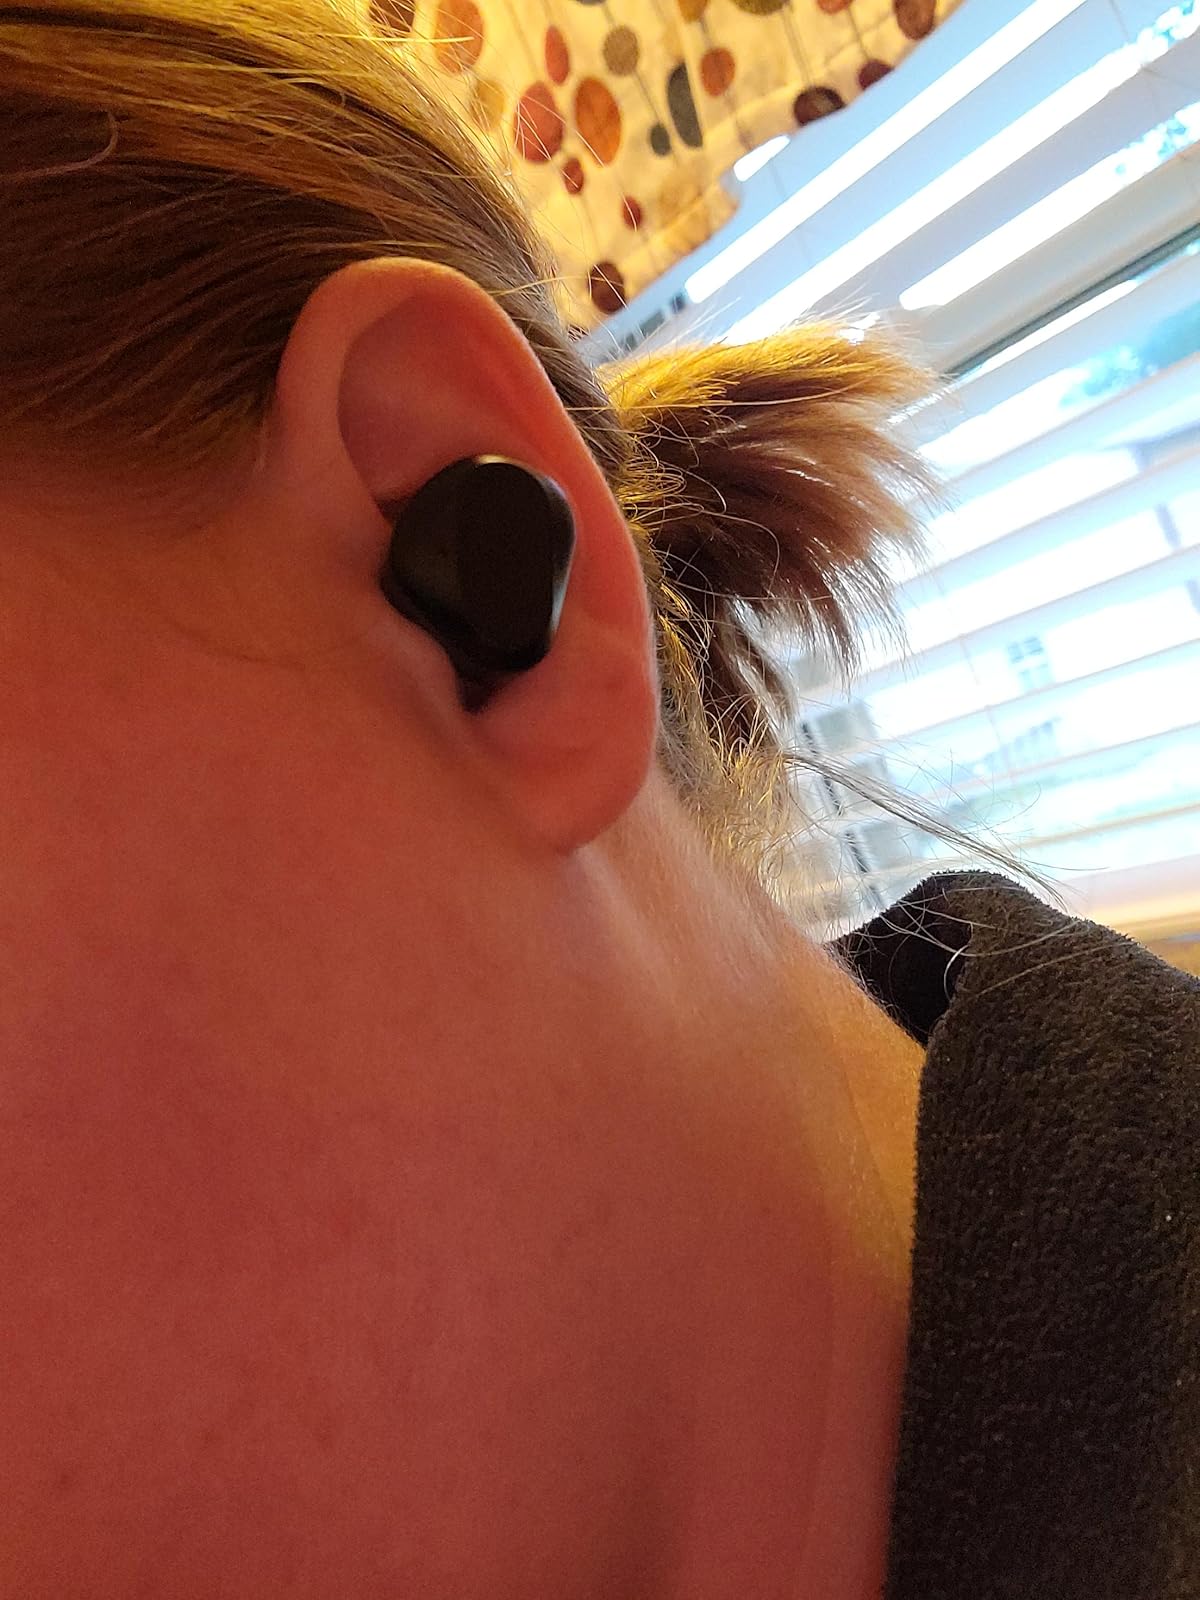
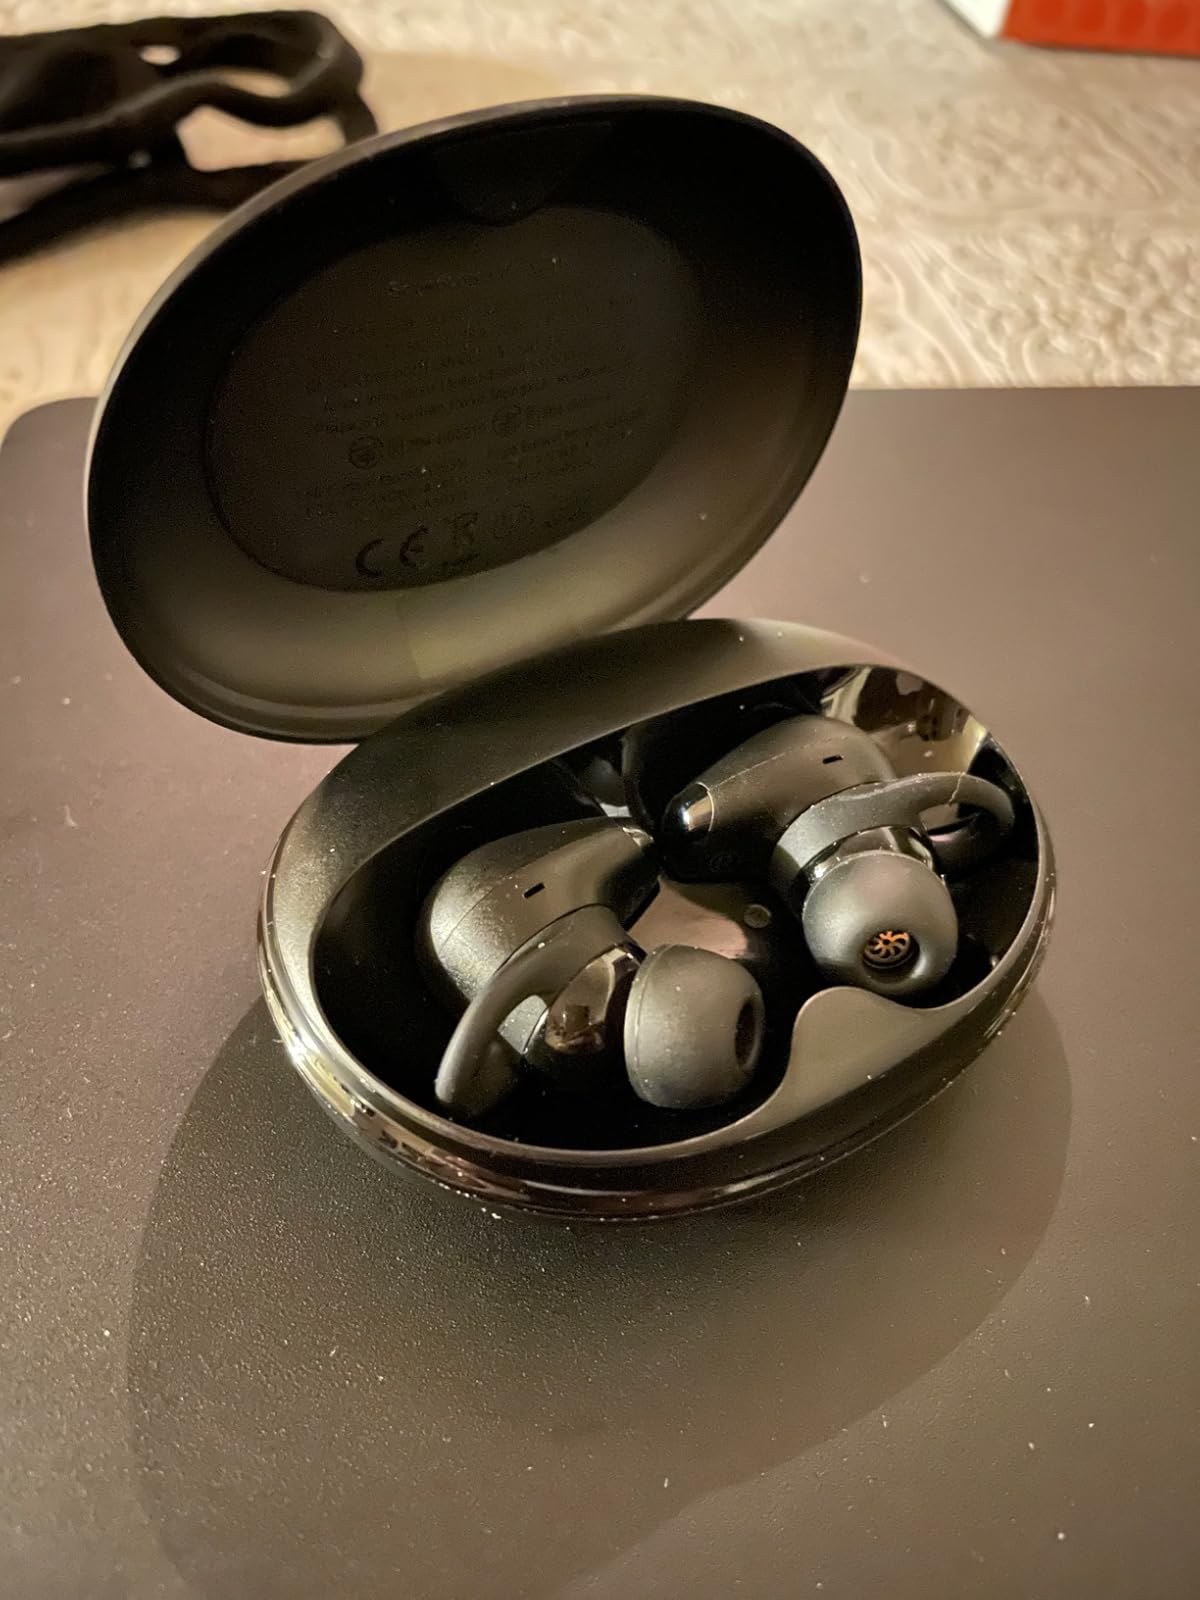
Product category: earbuds
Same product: no